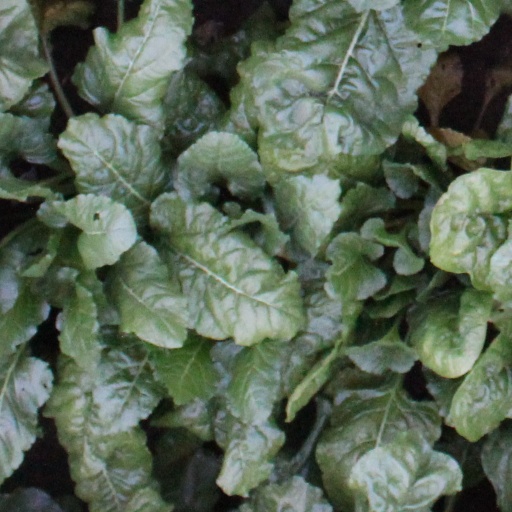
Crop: sugar beet